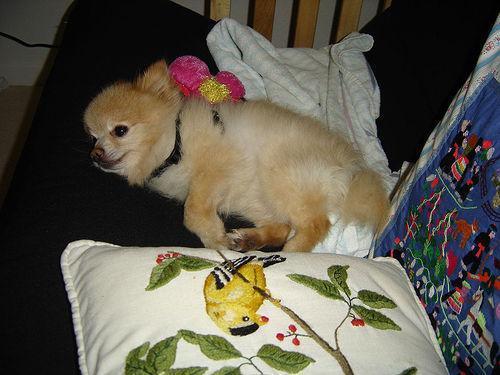
Pomeranian